Warheads (band)

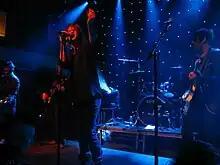
Warheads performing in Stockholm in 2010

Warheads was a Swedish punk rock band, active from 1979 to 1981. It is often regarded as one of the more influential groups within the Swedish punk rock, although the band did not release any albums. Several of the members continued in the 1980s in internationally known groups. Warheads has been cited as a precursor to thrash metal.